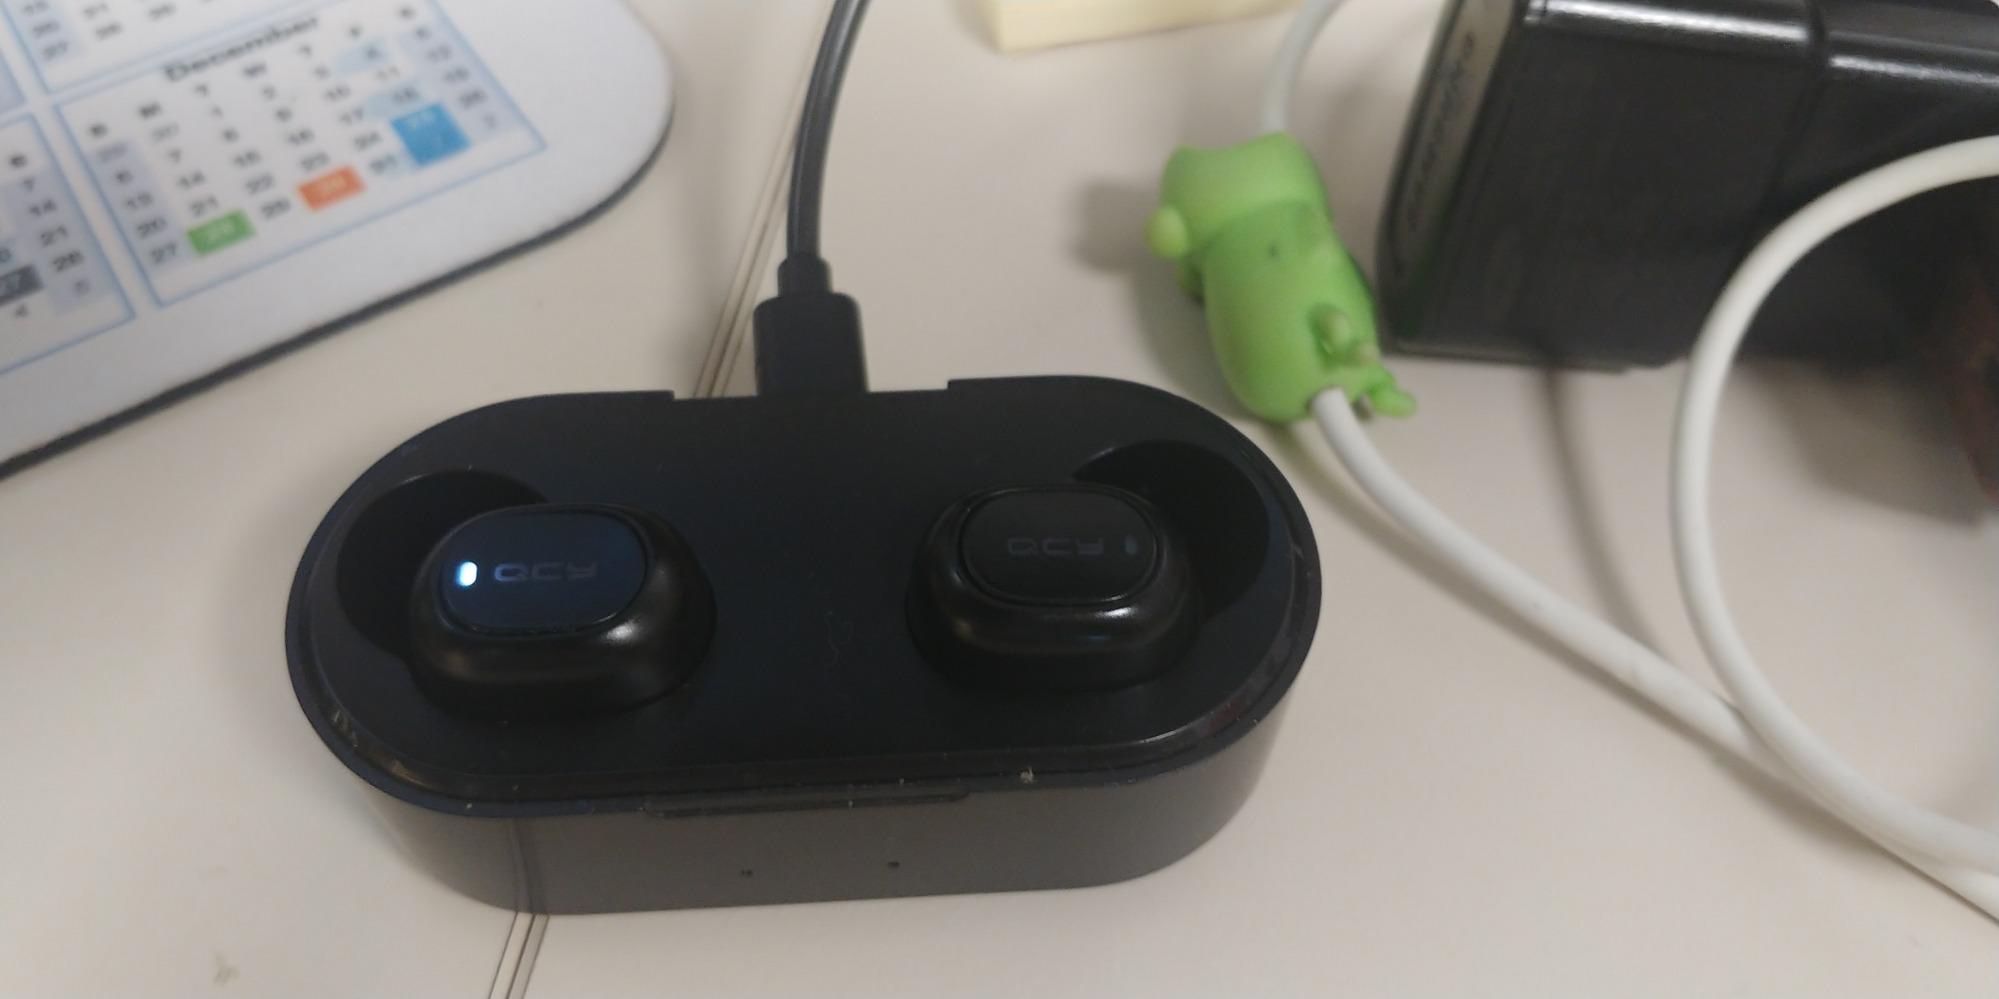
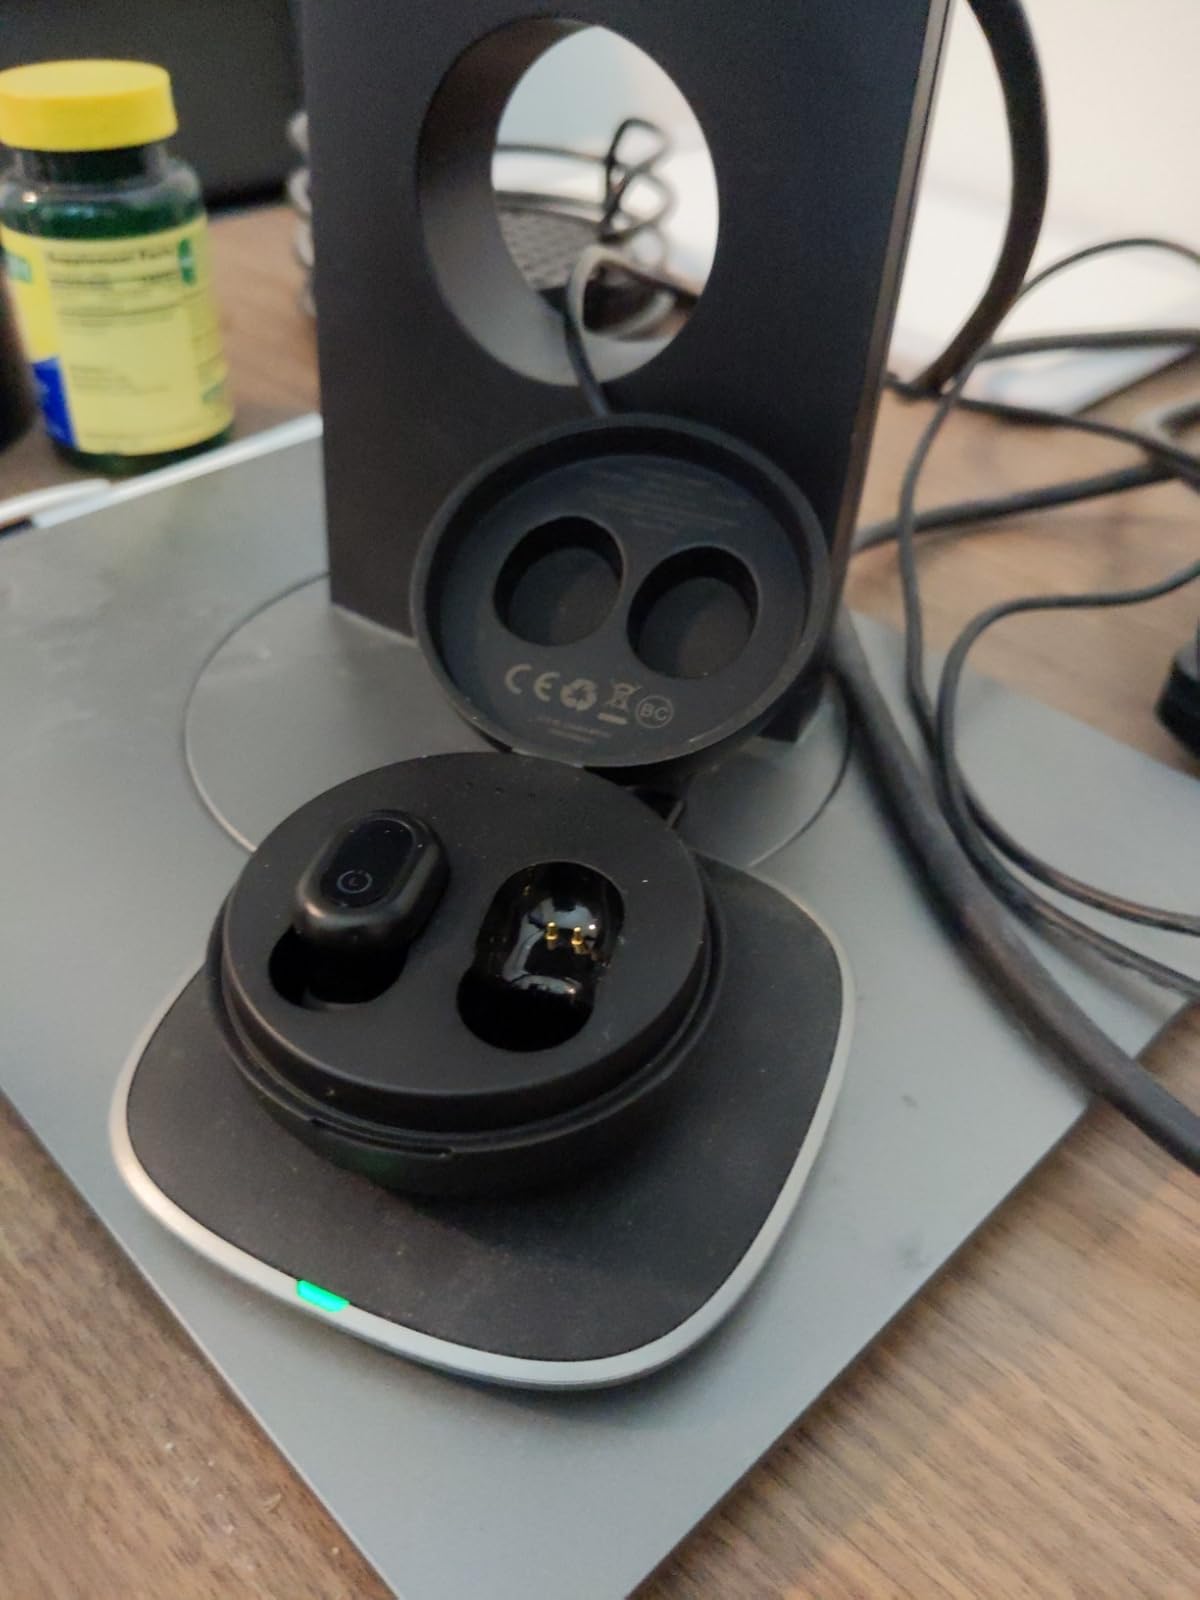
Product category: earbuds
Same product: no